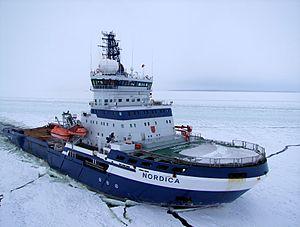
Arctia Oy est une société par actions appartenant à l'État finlandais.